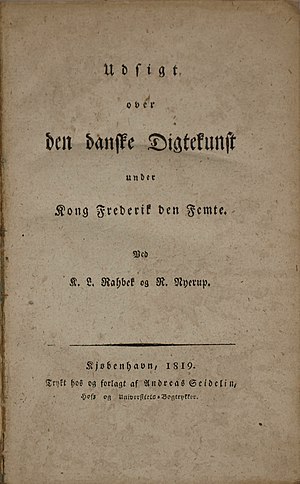
Knud Lyne Rahbek / Kulturlivet
Knud Lyne Rahbeks og Rasmus Nyerups "Udsigt over den danske Digtekonst under kong Frederik den Femte" fra 1819.
Knud Lyne Rahbek var en dansk litteraturhistoriker, digter, oversætter, redaktør, teaterkritiker m.m.